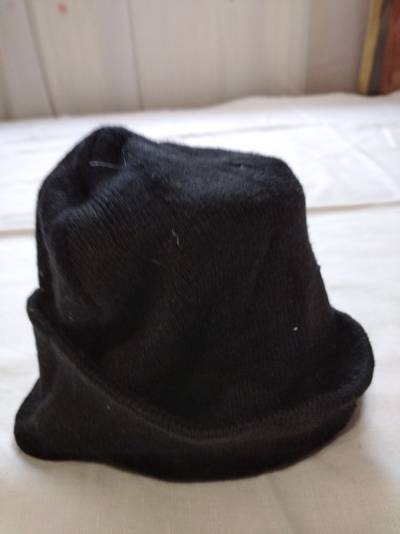
Waste category: clothes